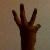
The image shows a hand gesture representing the number 6 in Indian Sign Language.